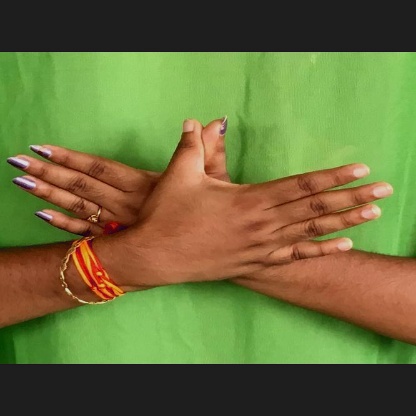
Mudra: Garuda